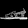
Label: Sandal